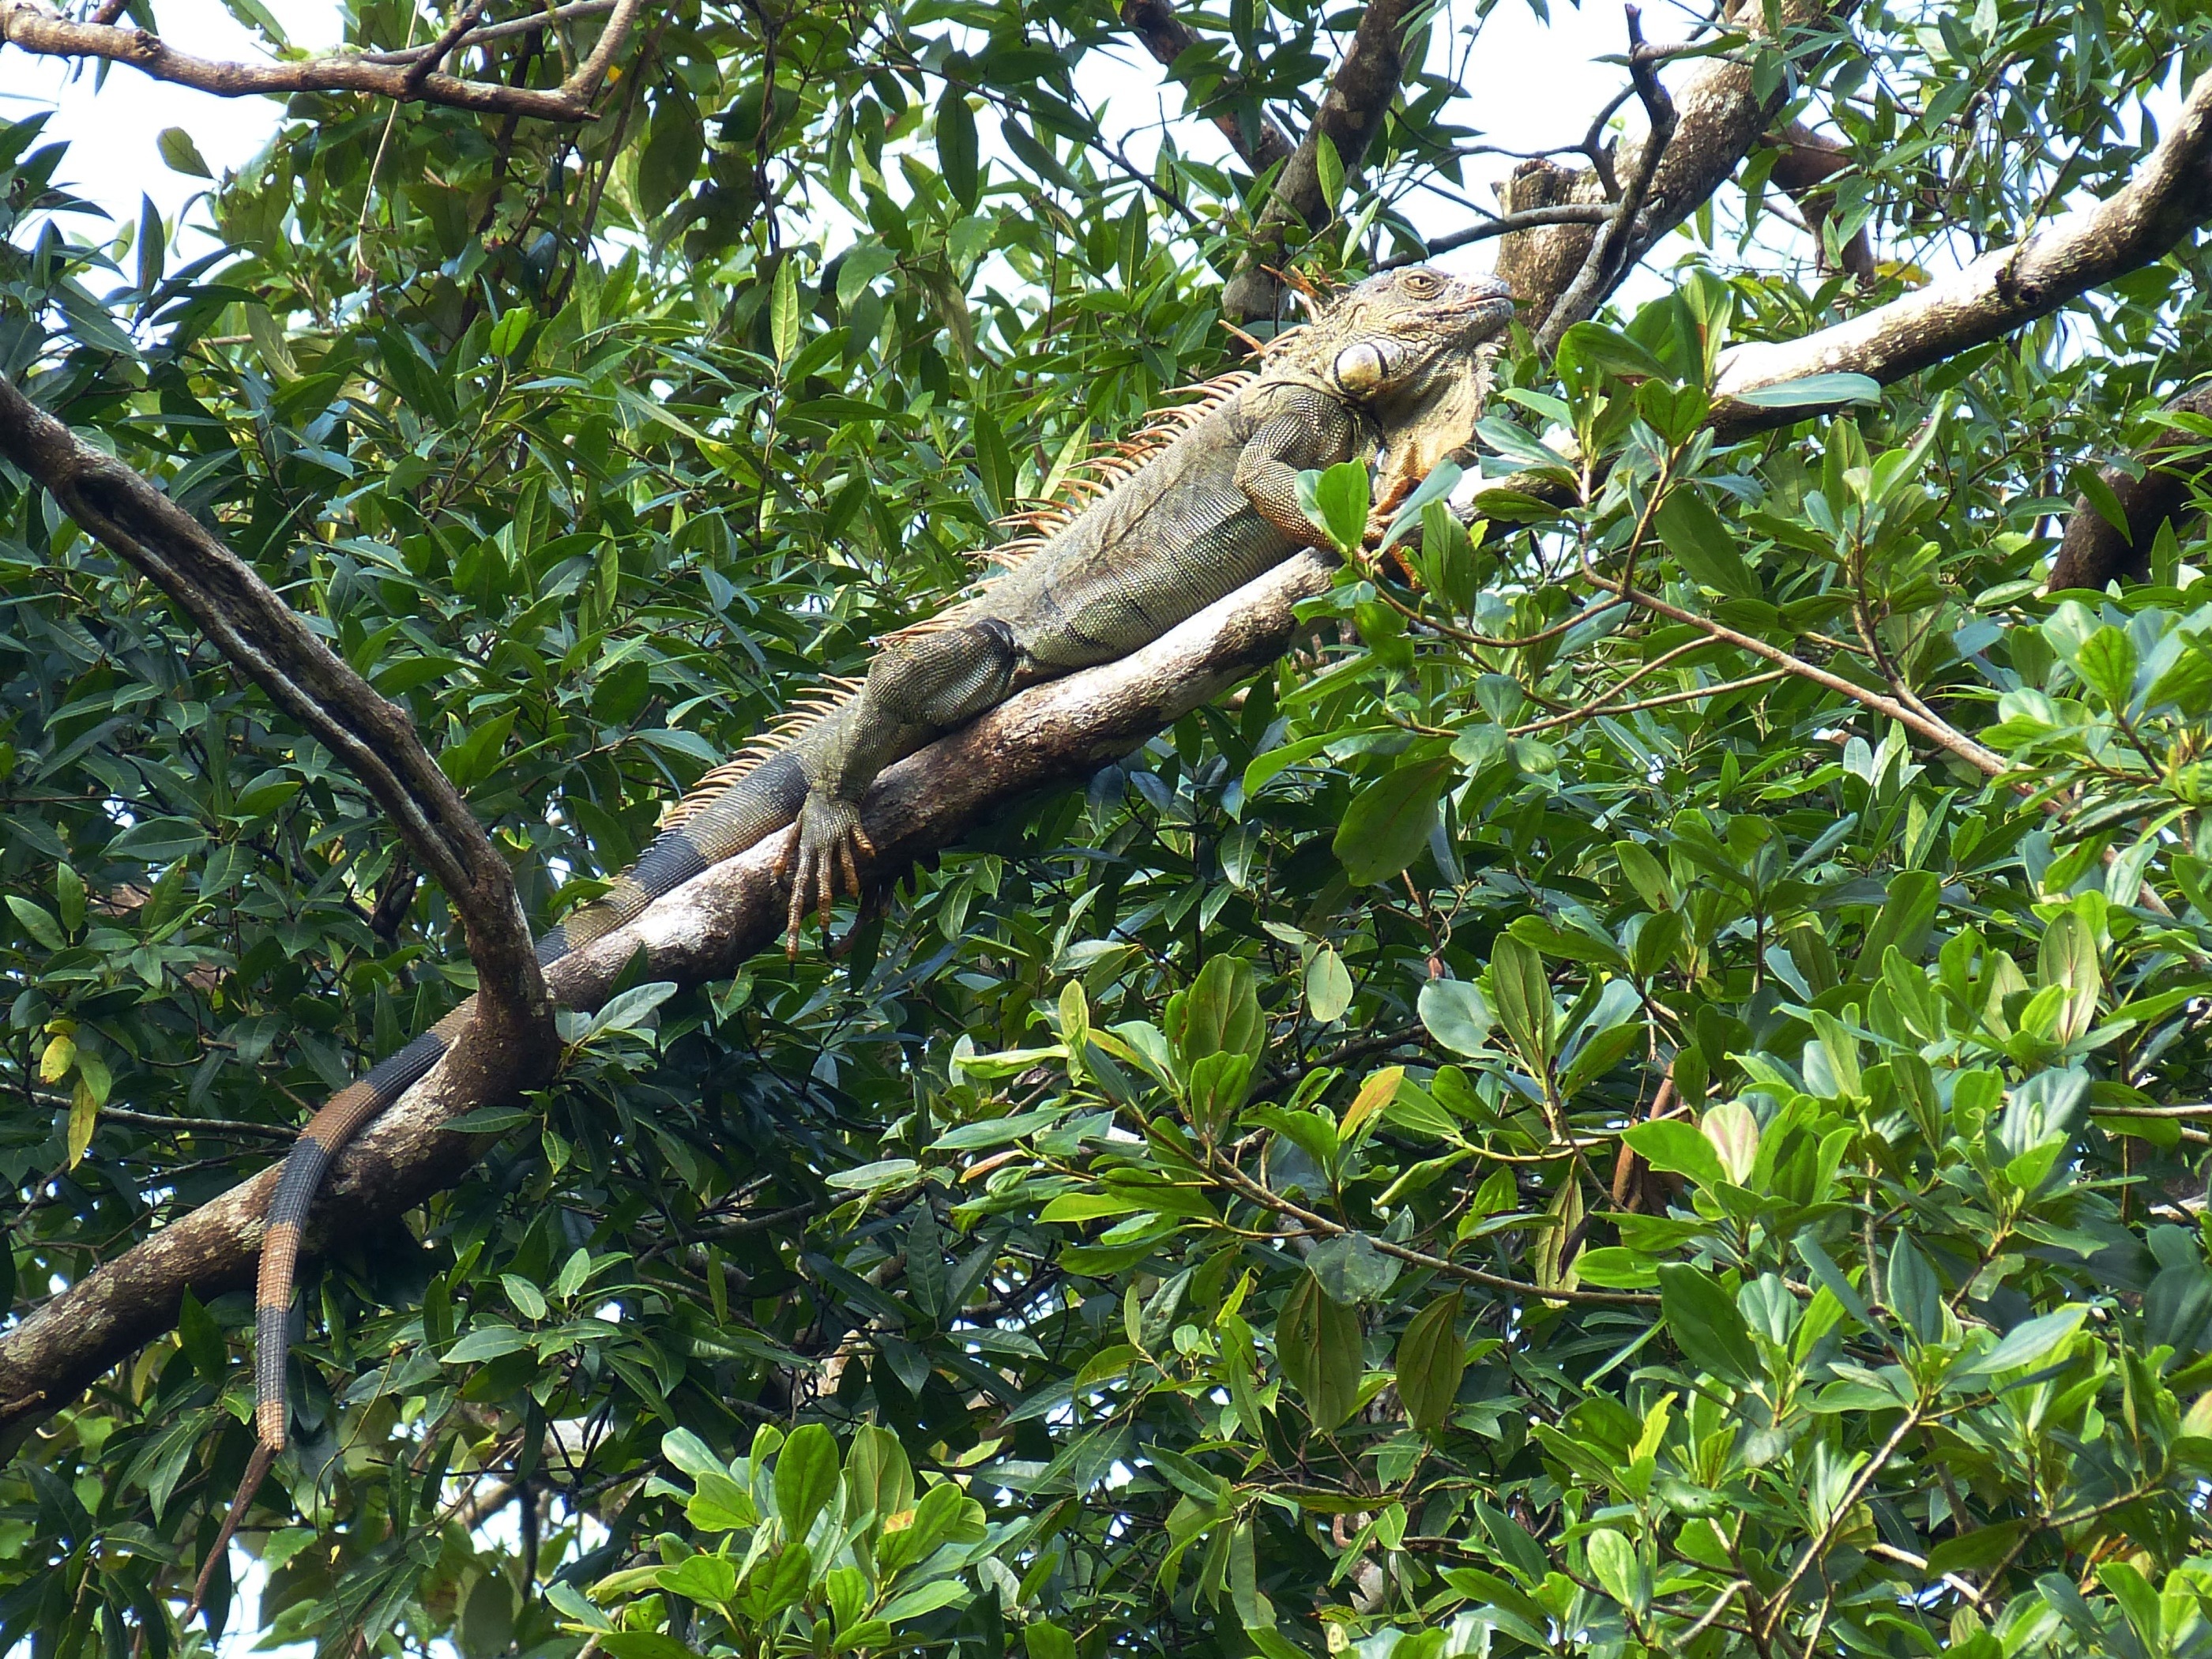
tree, branch, plant, flower, animal, wildlife, green, jungle, botany, reptile, scale, national park, iguana, fauna, lizard, claw, climb, shrub, rainforest, creature, dragon, kaltblut, central america, tortuguero, woody plant, dewlap incite